David Scott

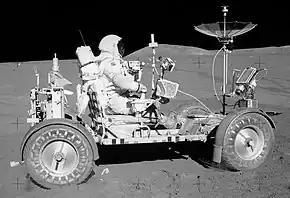
Scott on the Lunar Roving Vehicle

Apollo 15 would be the first J Mission, which emphasized scientific research, with longer stays on the Moon's surface and the use of the Lunar Roving Vehicle (LRV). Already having an interest in geology, Scott made time during the training for his crew to go on field trips with Caltech geologist Lee Silver. The scientists were divided over where Apollo15 should land; Scott's argument for the area of Hadley Rille won the day. As time dwindled towards the launch date, Scott pushed to make the field trips more like what they would encounter on the lunar surface, with mock backpacks simulating what they would wear on the Moon, and from November 1970 onwards, the training version of the LRV.